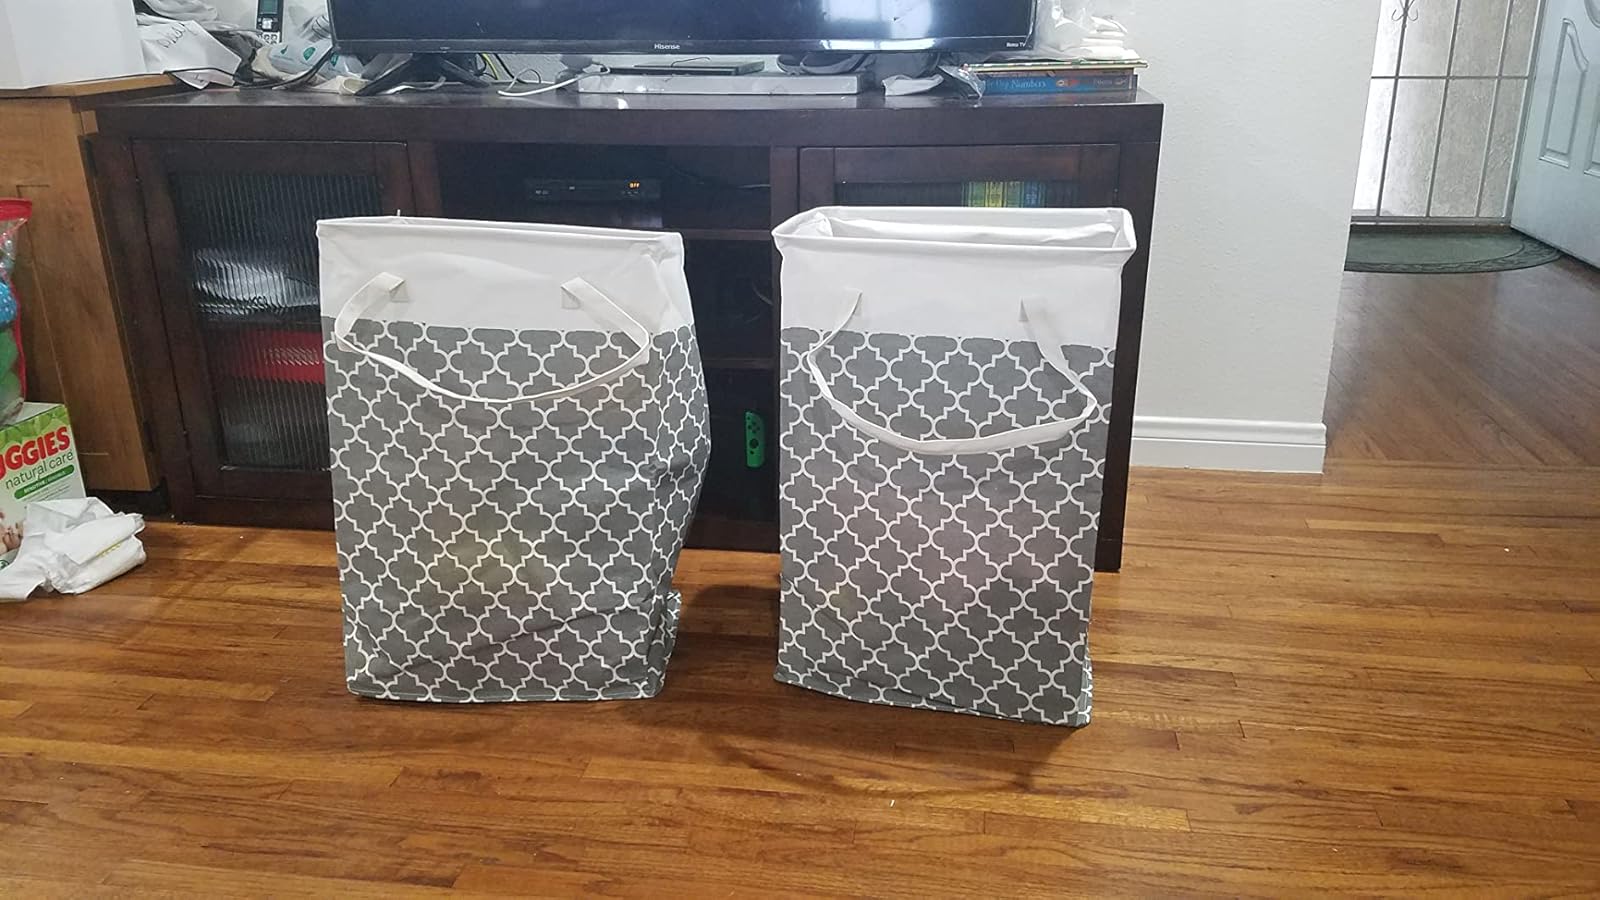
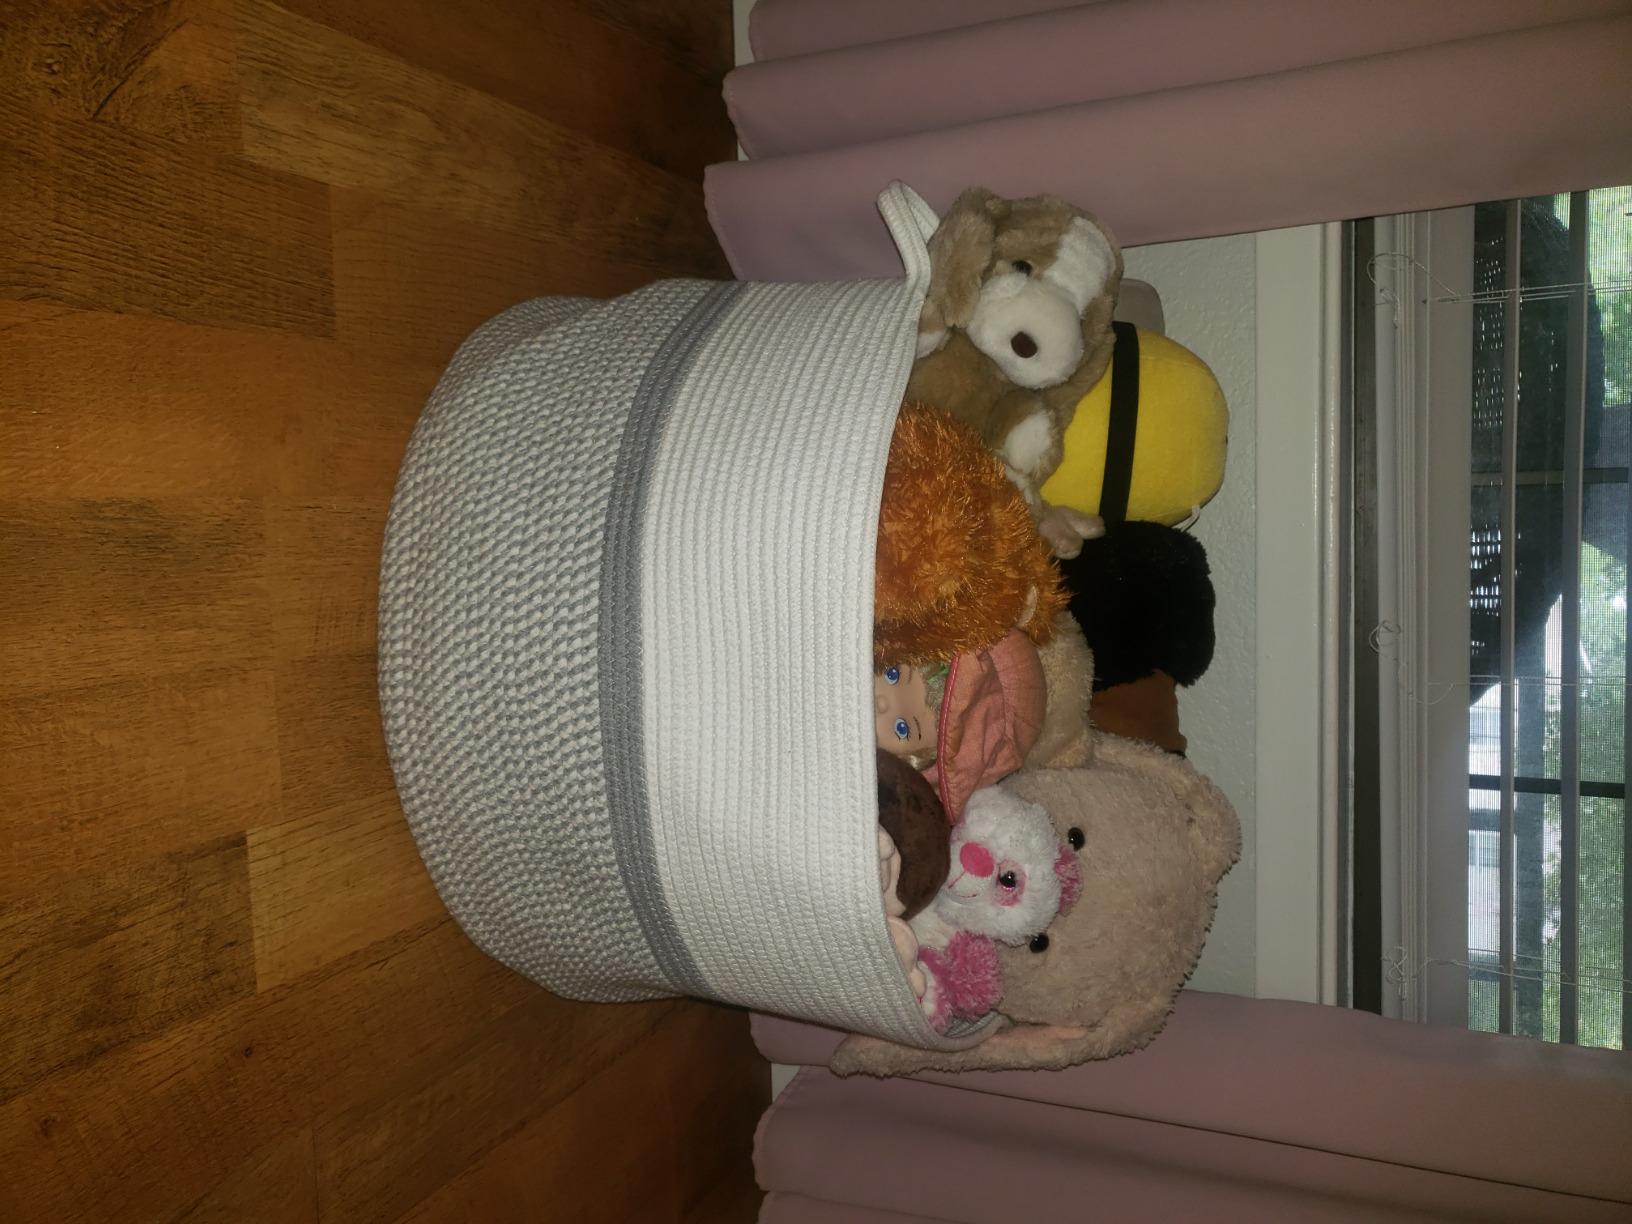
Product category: items_hamper
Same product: no